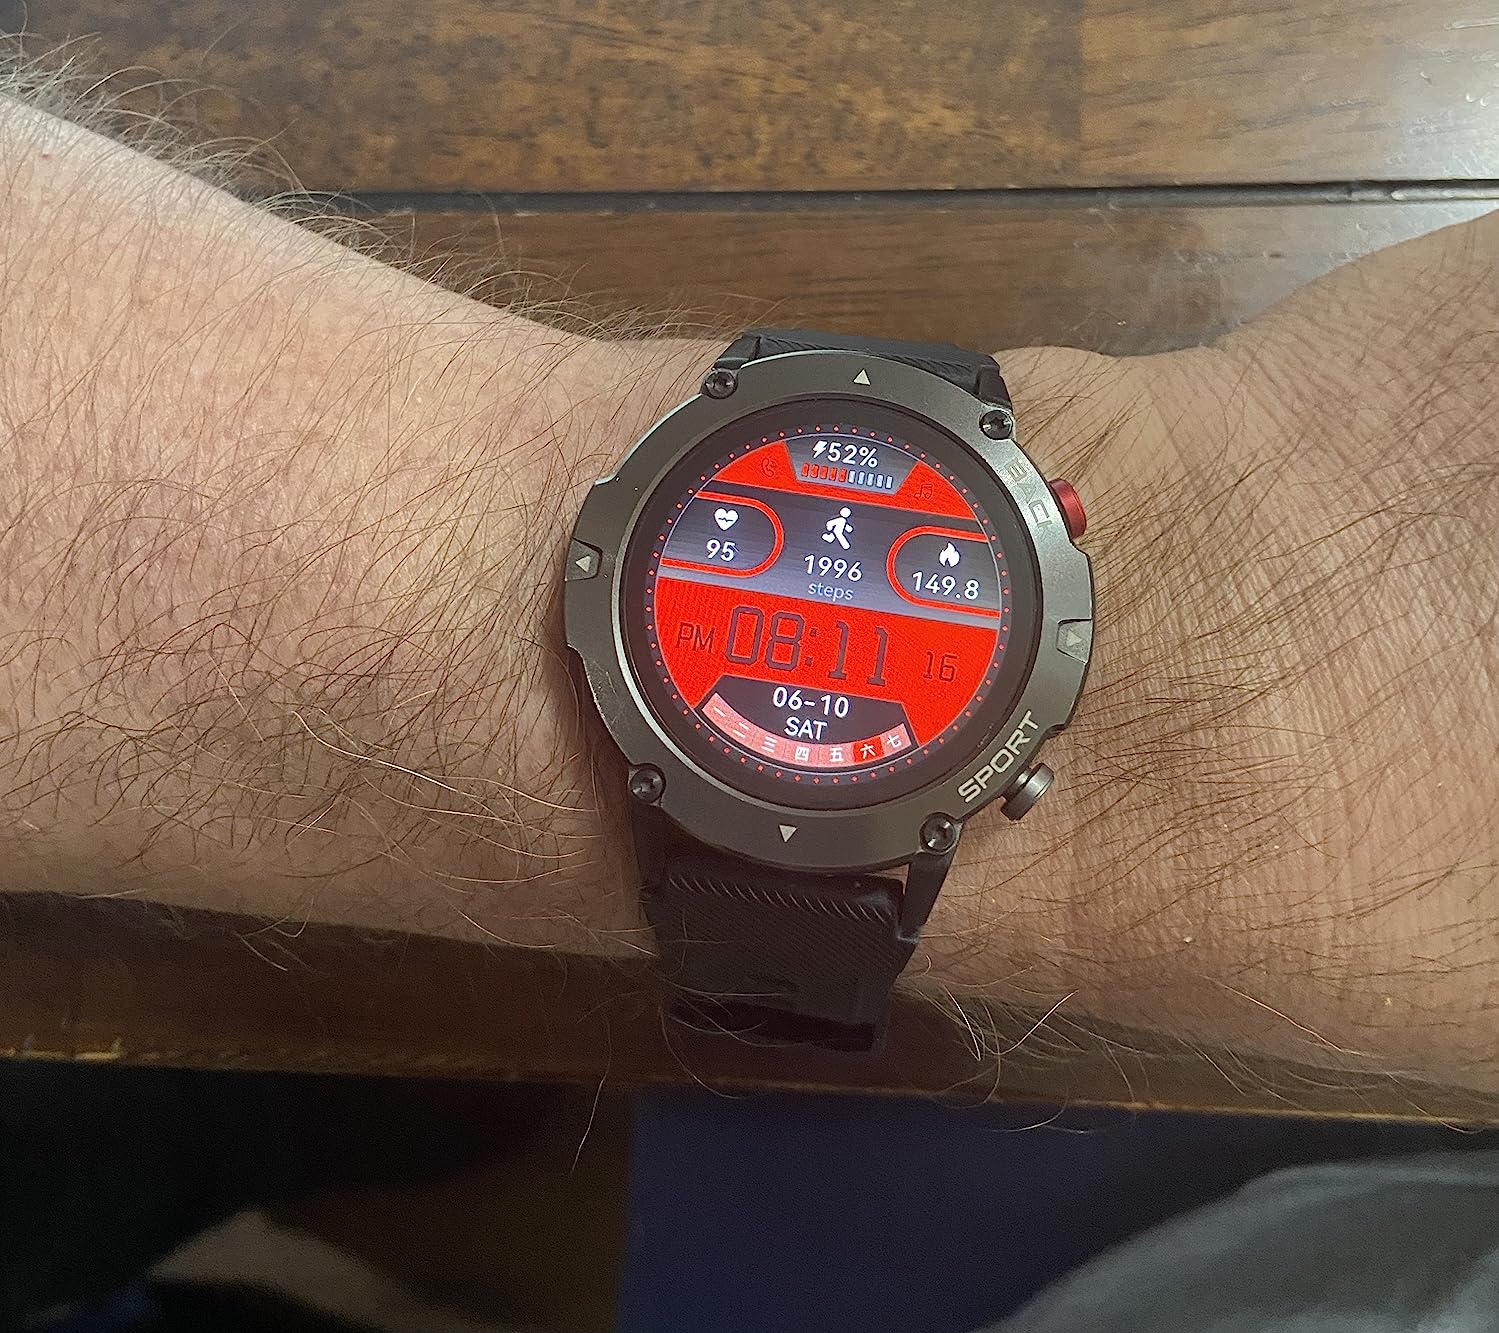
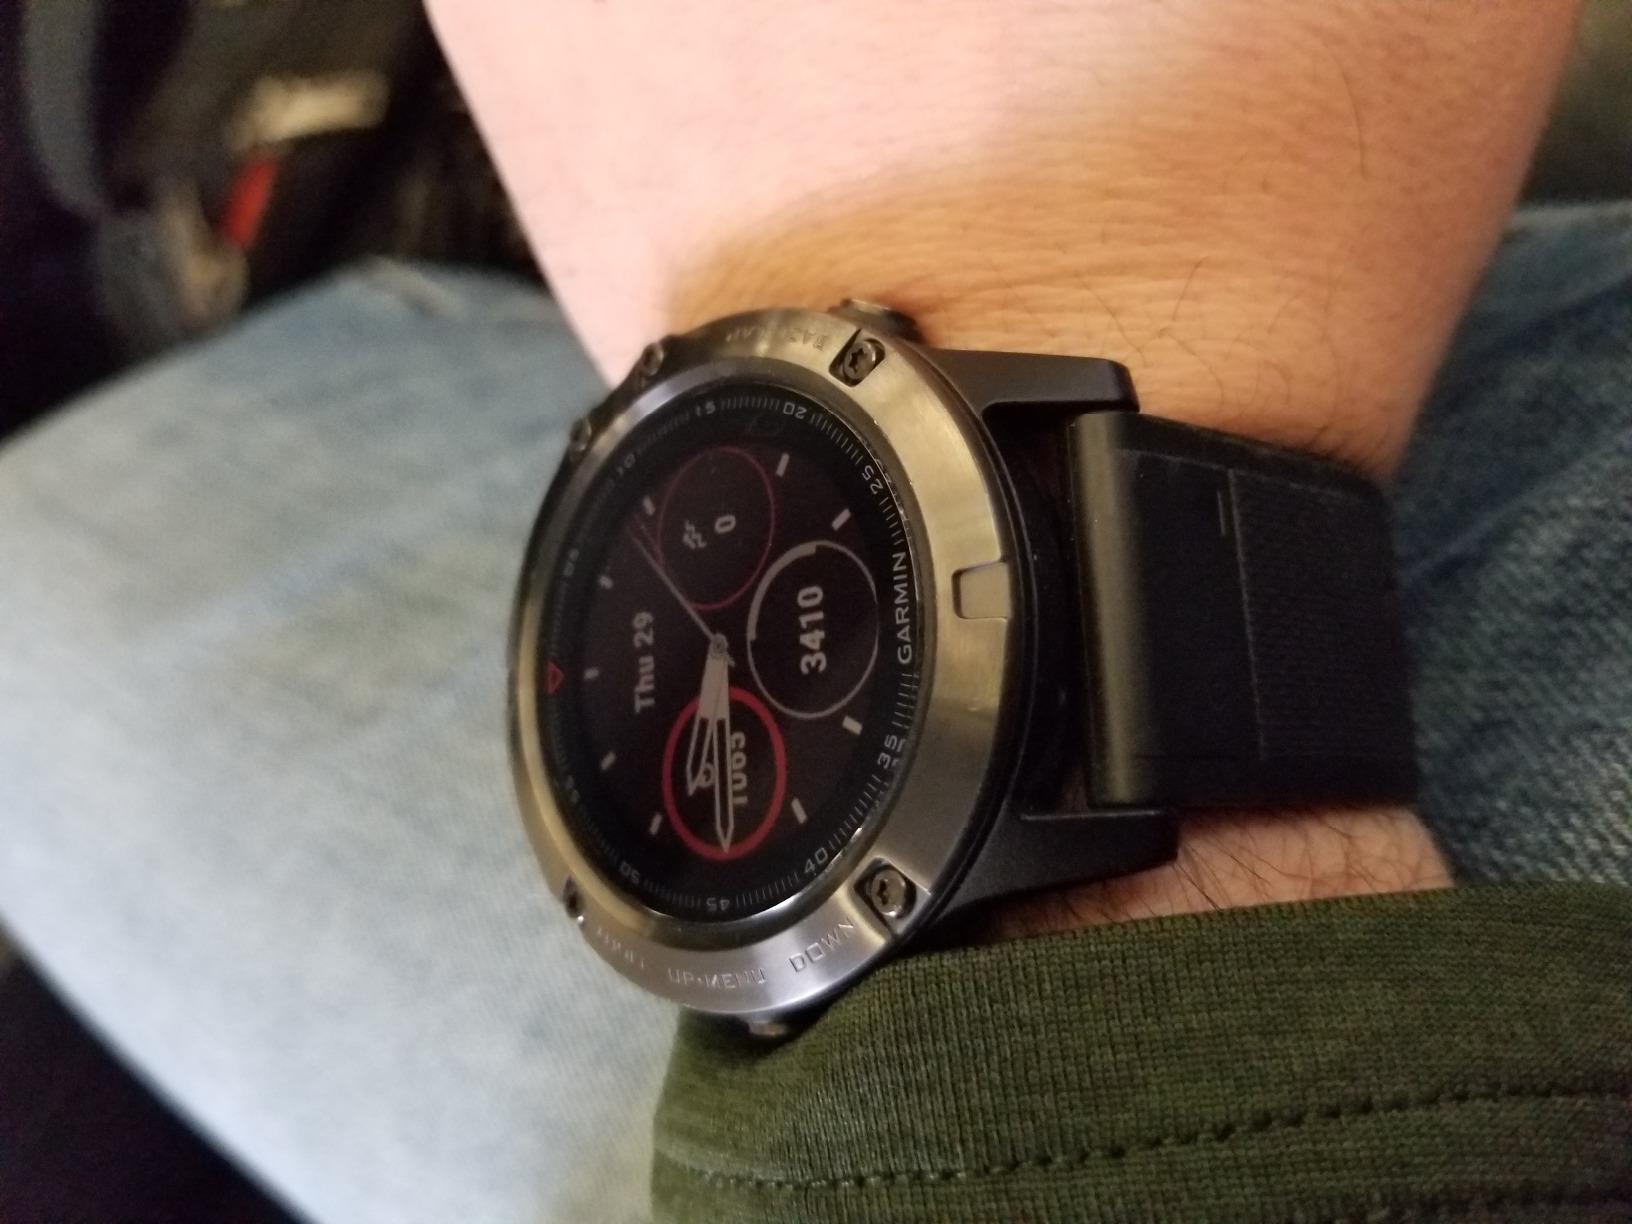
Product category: smartwatch
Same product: no